Gujarati cinema

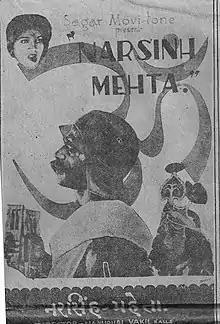
"Narsinh Mehta" (1932) was the first full-length Gujarati talkie.

Gujarati cinema, also known as Dhollywood, is the segment of Indian cinema, dedicated to the production of motion pictures in the Gujarati language widely spoken in the state of Gujarat. It is based in Ahmedabad. It is one of the major regional and vernacular film industries of the cinema of India, having produced more than one thousand films since its inception.